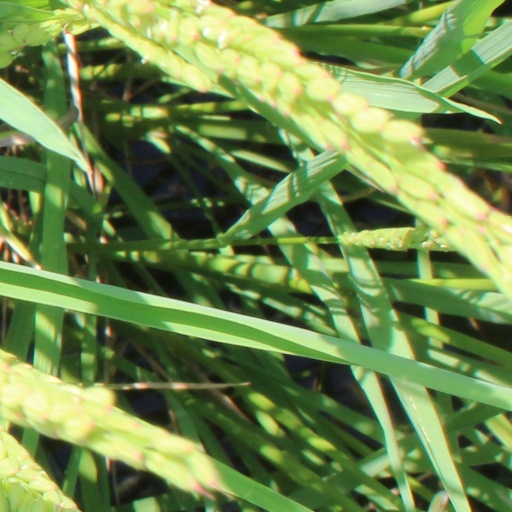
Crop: rice